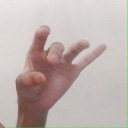
अक्षर: ओ